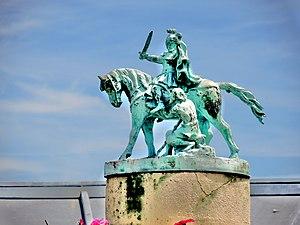
Statuette au-dessus de la fontaine saint Martin.
Ferrières-lès-Scey est une commune française située dans le département de la Haute-Saône, en région Bourgogne-Franche-Comté.